Bramwell Tovey

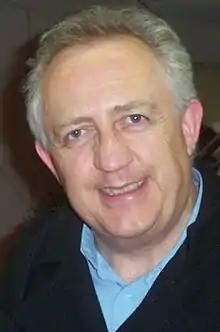
Tovey in 2005

Tovey was educated at Ilford County High School, the Royal Academy of Music and the University of London. His formal music education was as a pianist and composer. Whilst at the Royal Academy, he also became a tuba player, studying with John Fletcher. During his student years he conducted several broadcasts on the BBC, and also played in the London Symphony Orchestra at the Salzburg Festival.